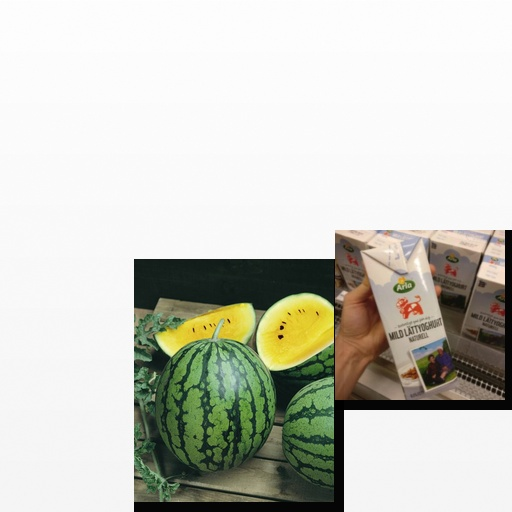
Food items: watermelon, natural_low_fat_yogurt